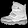
Label: Ankle boot